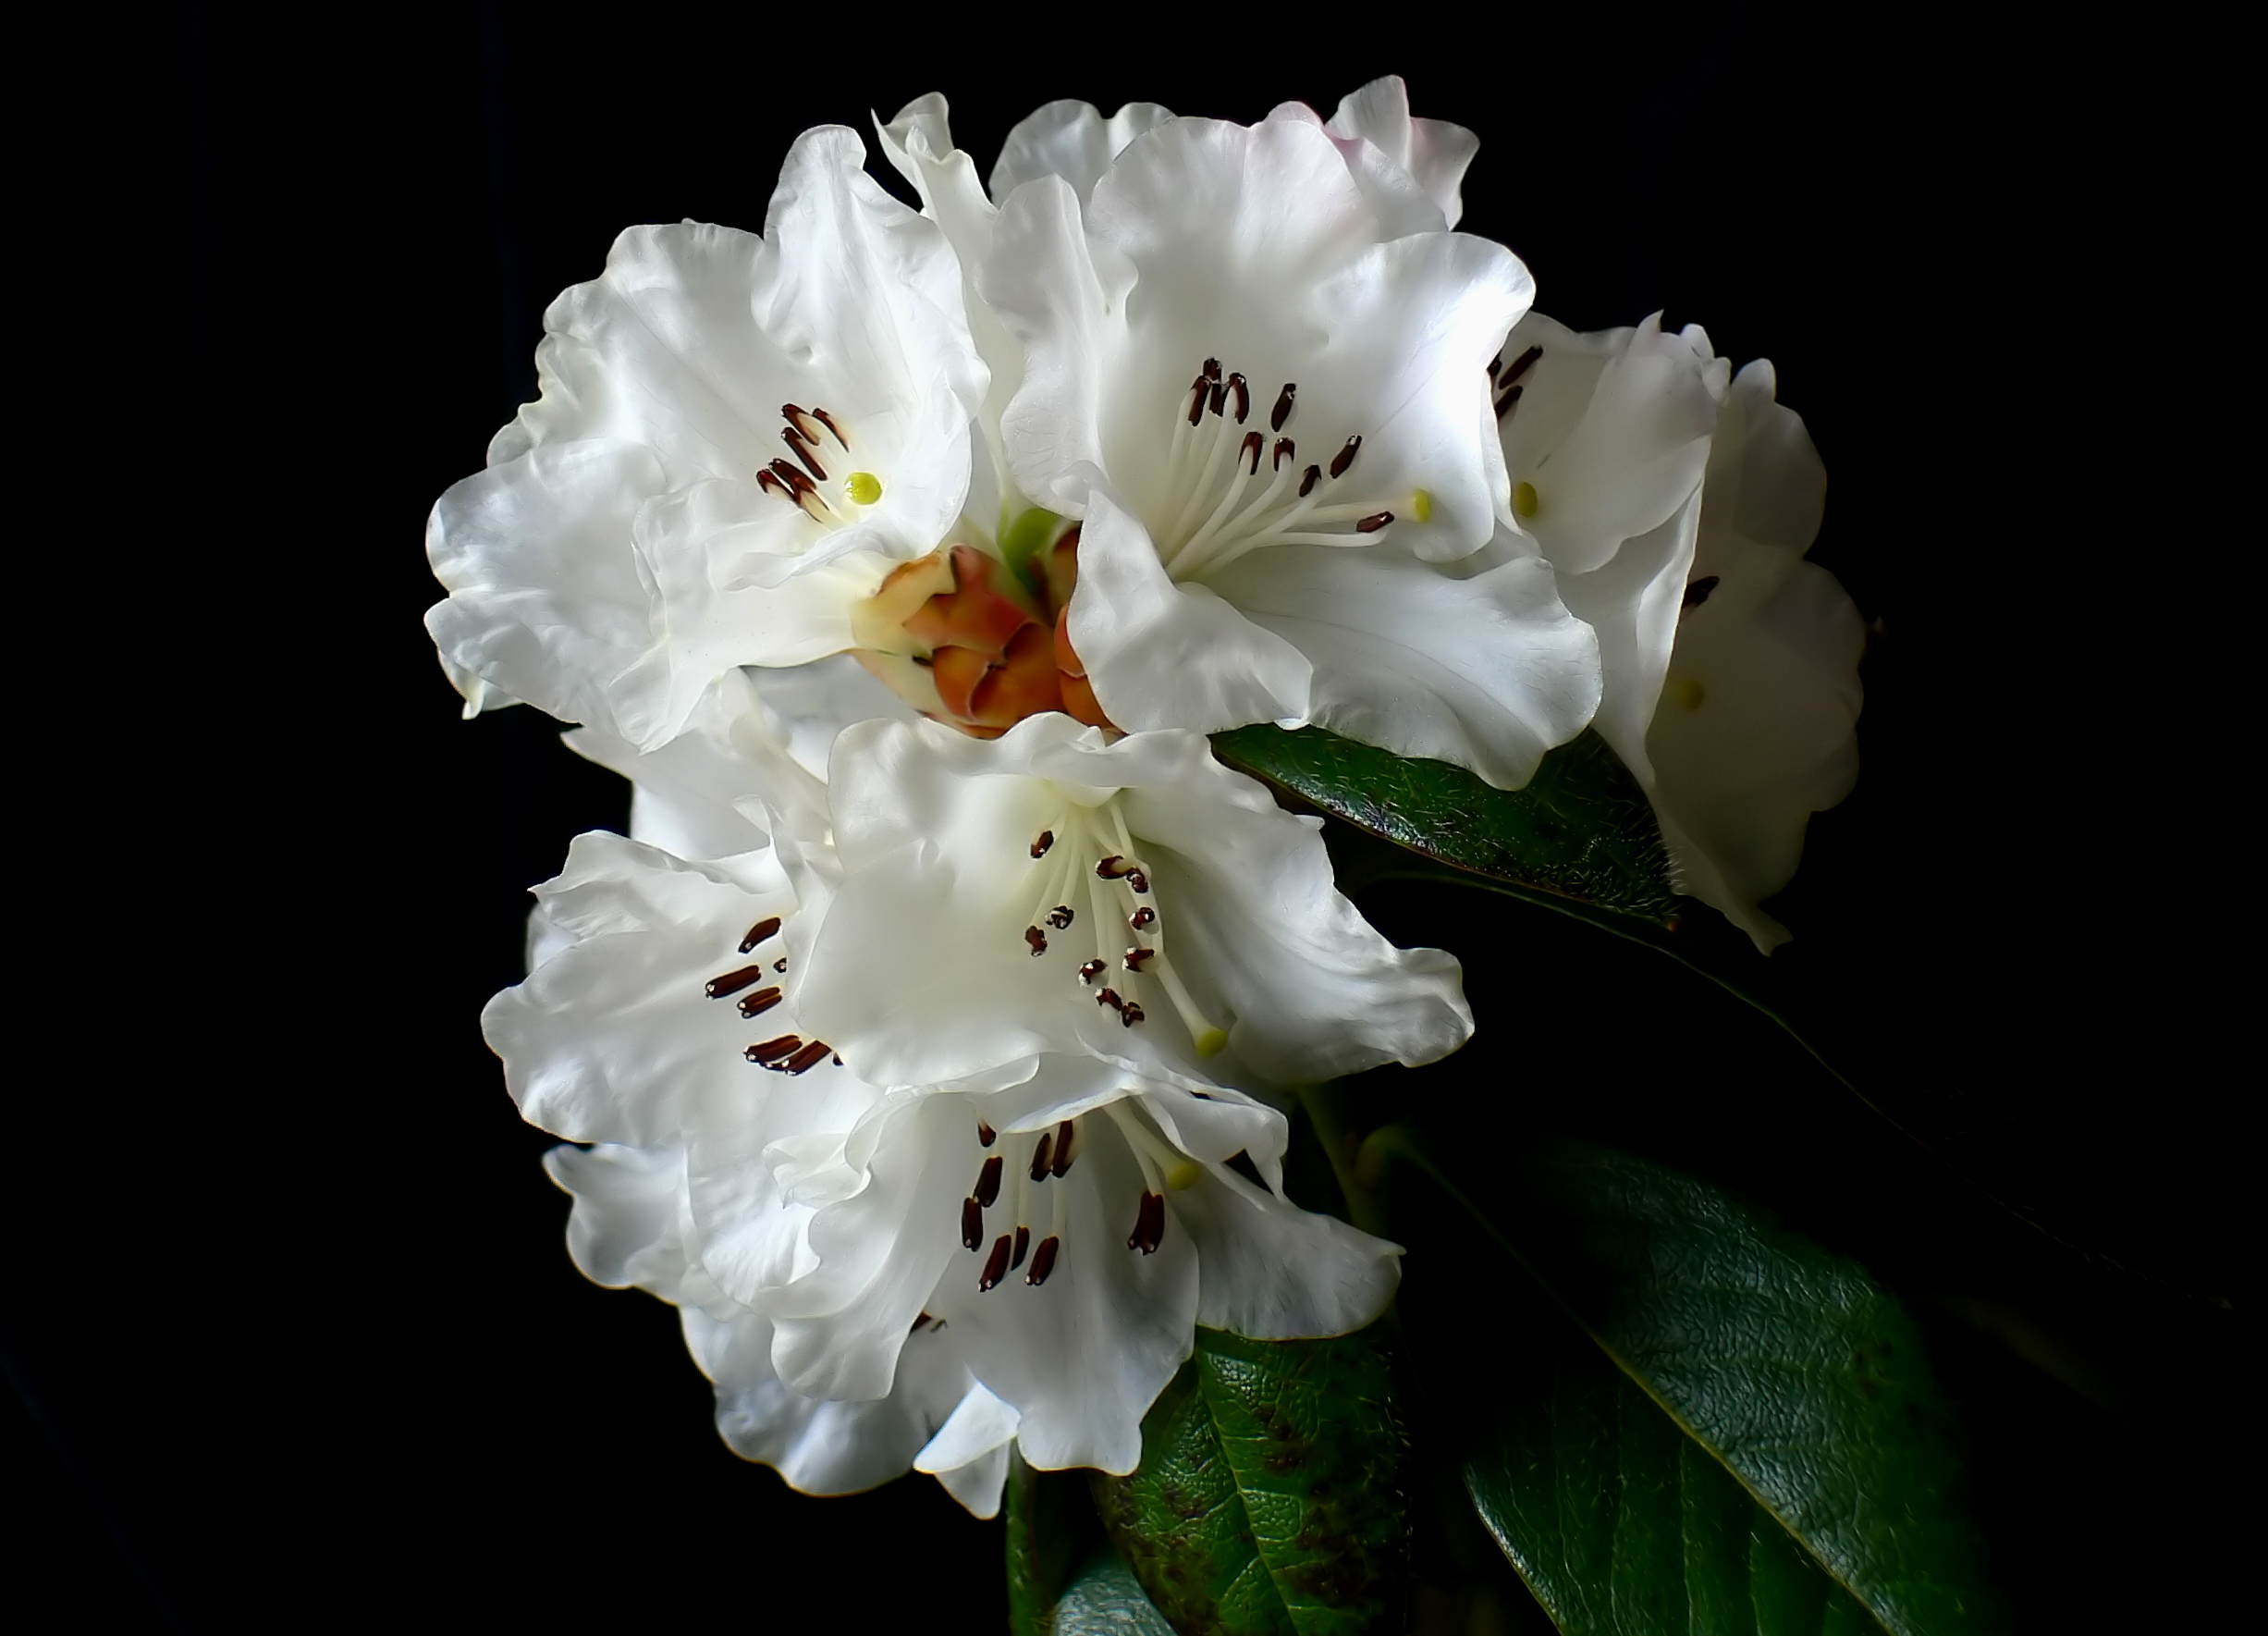
blossom, snow, plant, flower, petal, botany, lady, flora, shrub, rhododendron, peony, macro photography, flowering plant, land plant